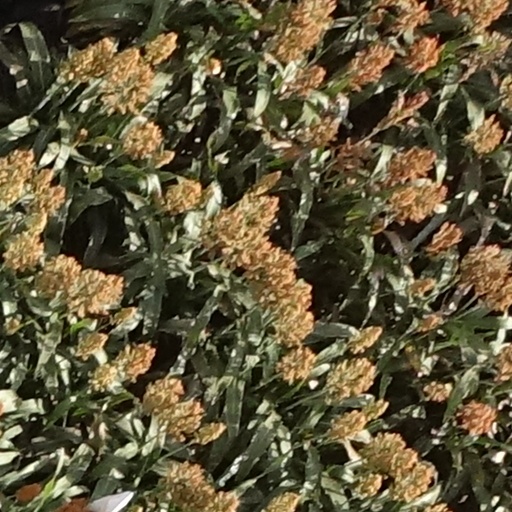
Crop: sorghum